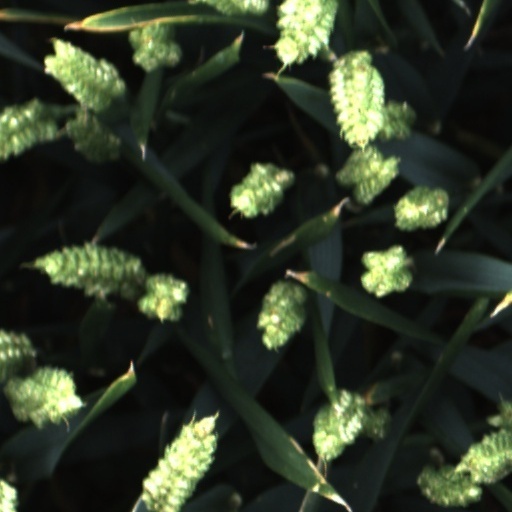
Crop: wheat